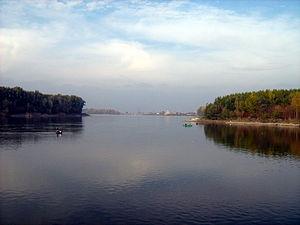
La Le Danube près d'Apatin Apatin, Voïvodine, Serbie
Apatin est une ville et une municipalité de Serbie située dans la province autonome de Voïvodine, district de Bačka occidentale. Au recensement de 2011, la ville comptait 17 352 habitants et la municipalité dont elle est le centre 28 654.